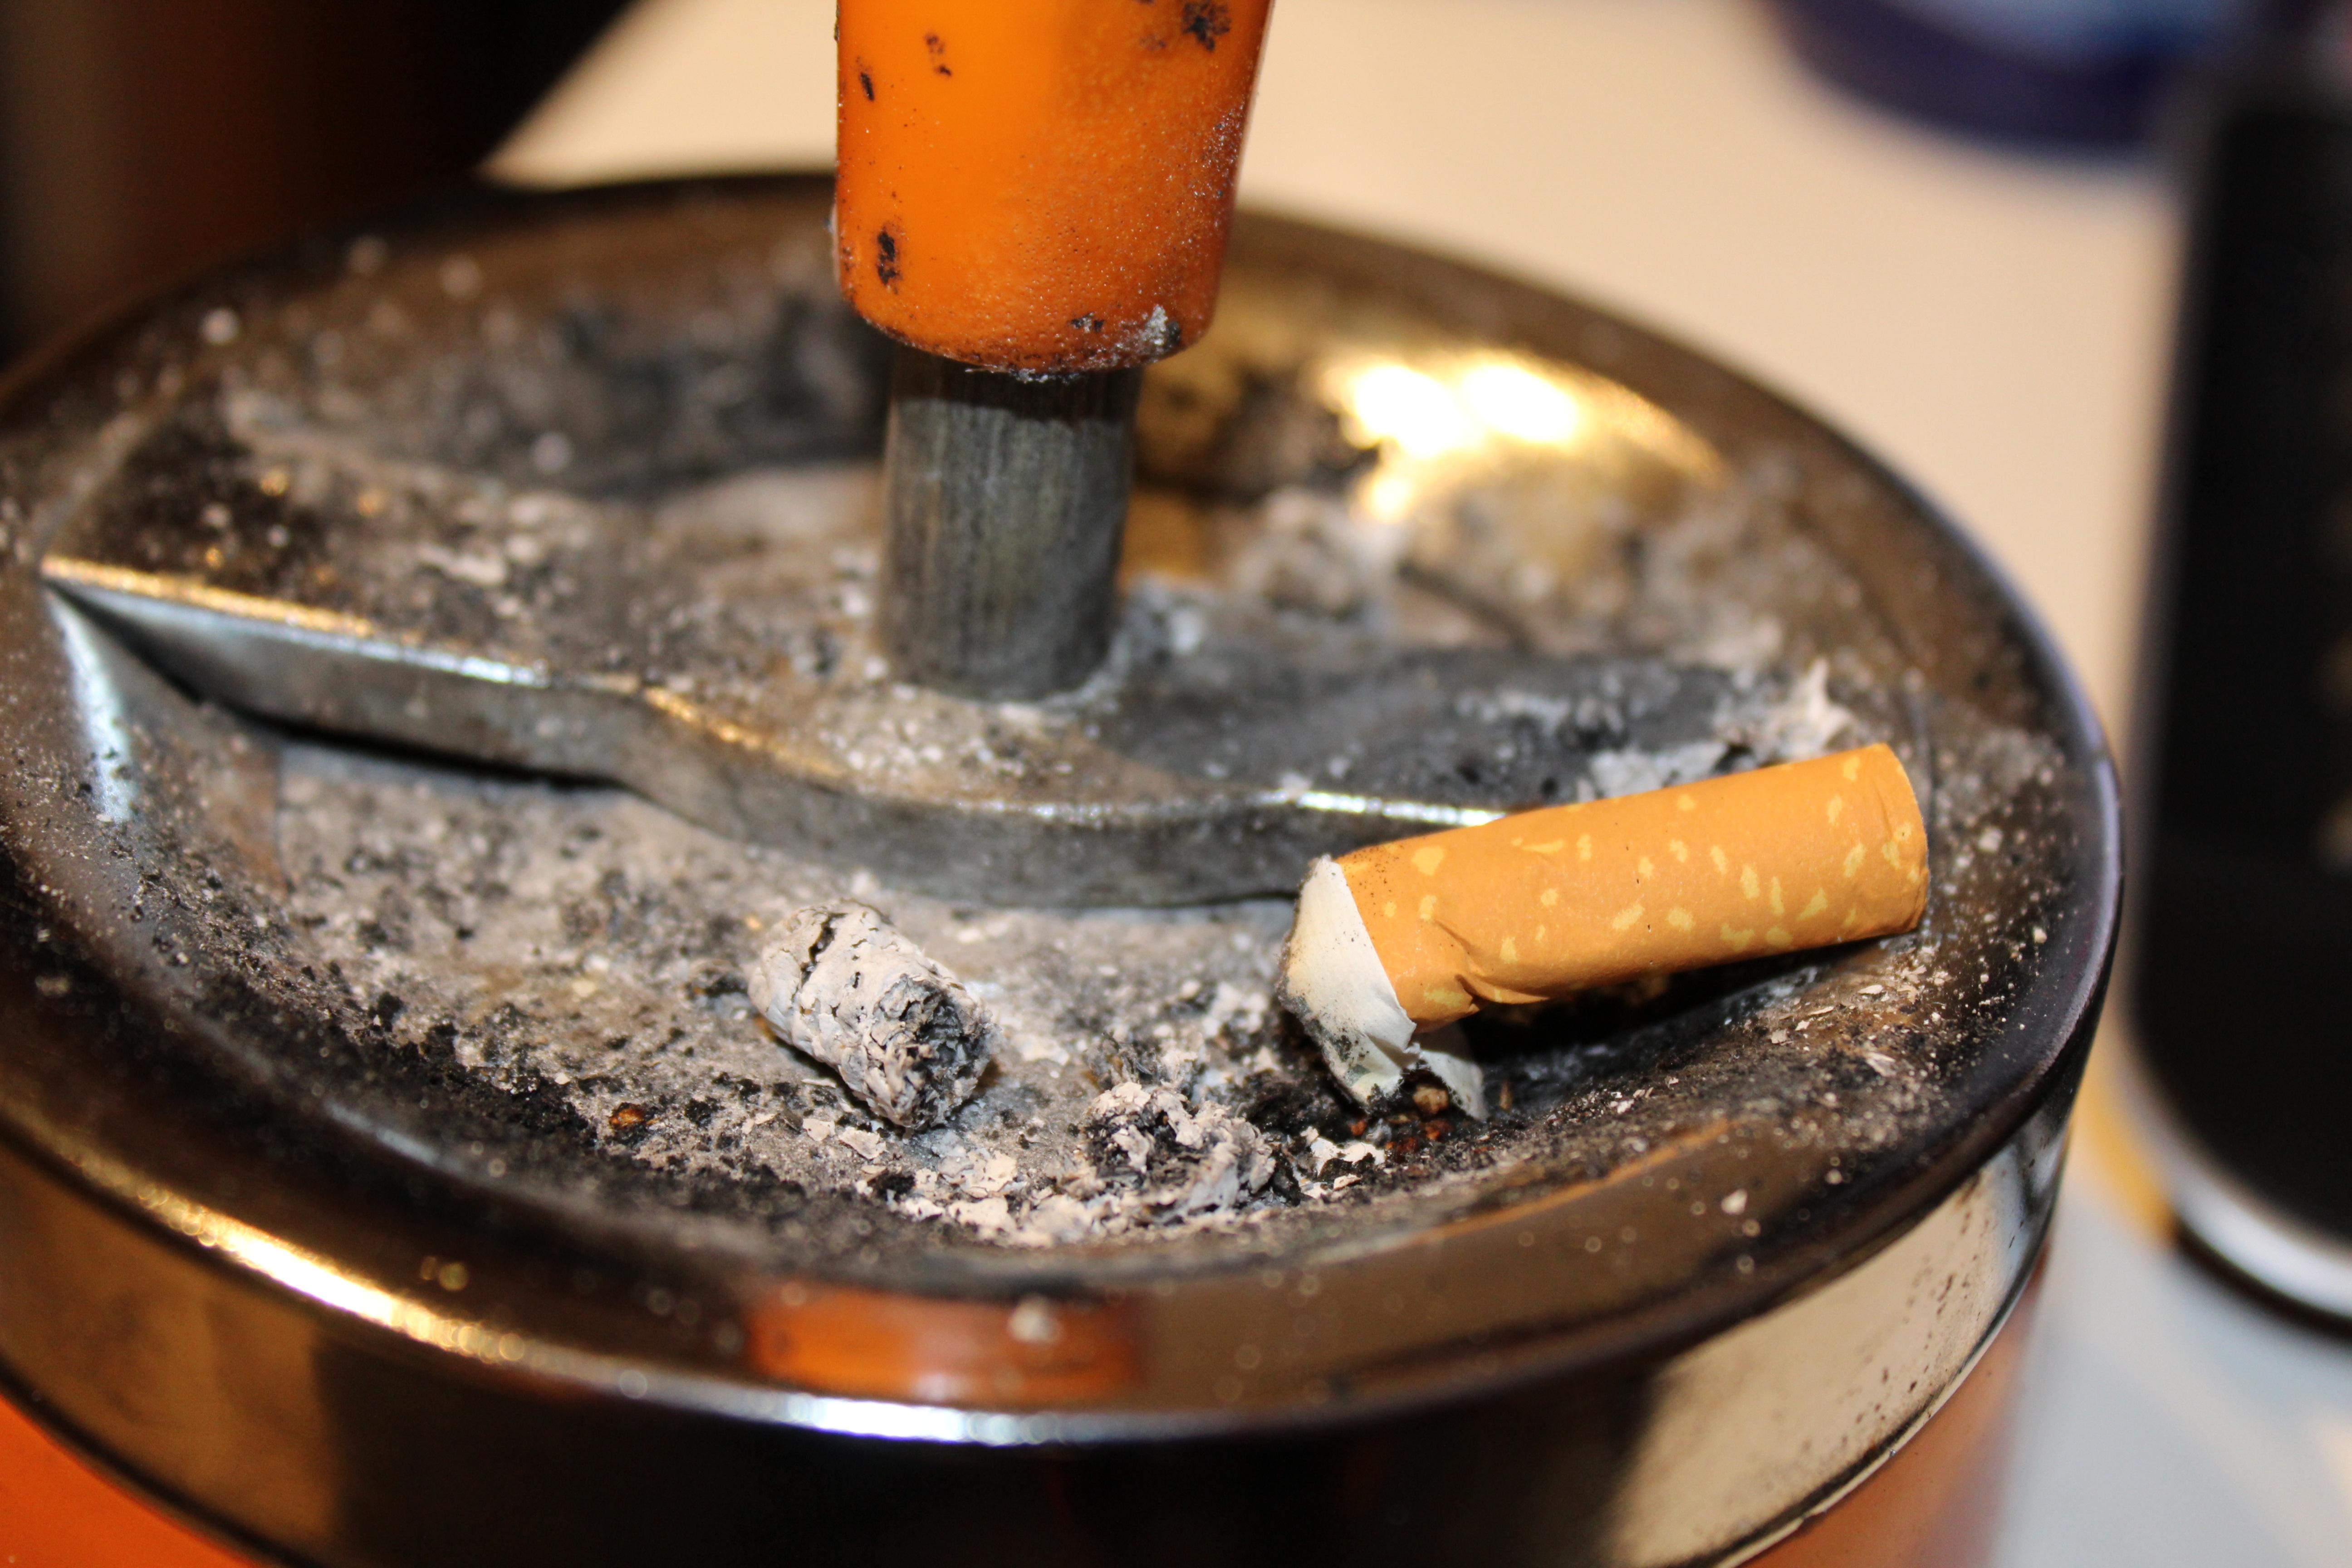
dish, food, cooking, produce, macro, drink, baking, dessert, cuisine, cigarette, cigarette butt, flavor, ashtray, fag